Slime (series)

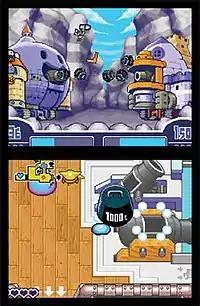
In this screenshot from "", Rocket and two other Slimes are loading ammo into cannons on the bottom screen, and the tank they are using is seen on the left battling the tank on the right.

The blue slime is a monster from the Japanese "Dragon Quest" video game series. The "Dragon Quest" series includes over 20 types of slimes, the majority of which are present in these games. As the player rescues other slimes, more areas of the world are opened up.